Igreja do Espírito Santo (Évora)

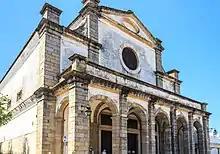
Igreja do Espírito Santo

Igreja do Espírito Santo is a church in Portugal. It is classified as a National Monument.